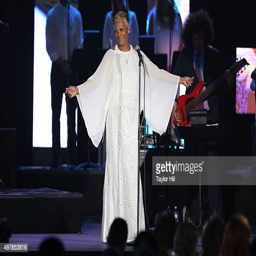
rhythm and blues artist performs during award category honoring footballer